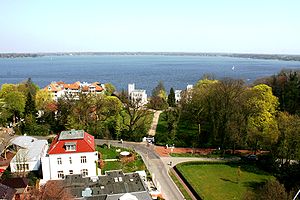
Bad Zwischenahn / Geografi
Udsigt fra  Bad Zwischenahn over søen Zwischenahner Meer
Bad Zwischenahn er den største kommune i Landkreis Ammerland i den nordvestlige del af den tyske delstat Niedersachsen, og ligger vest for Oldenburg. Den har 28.484 indbyggere.